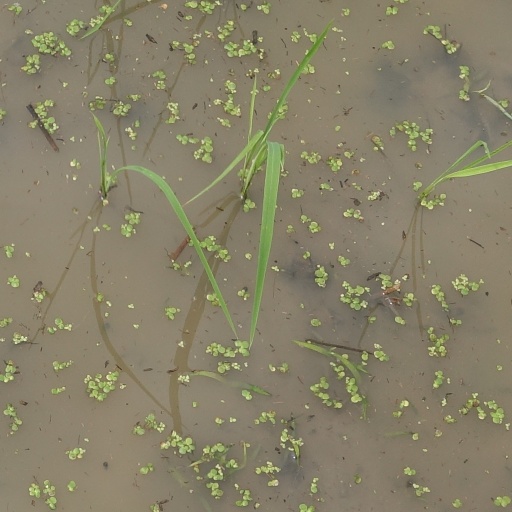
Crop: rice